2022 ISTAF World Cup

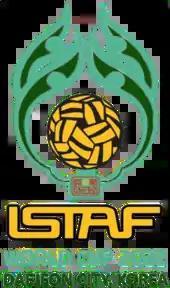

The 2022 ISTAF World Cup was the third edition of the ISTAF World Cup, held from November 25-29, 2022, at the Daejeon Hanbat Sports Complex in Daejeon, South Korea. The tournament was conducted by the International Sepaktakraw Federation (ISTAF) in collaboration with the South Korea Sepak Takraw Association and the Daejeon Metropolitan Sports Association. Originally, the event was scheduled to be held in October 2019 in Goa, India, but was postponed to 2022 due to the COVID-19 pandemic, and the venue was also relocated to Daejeon, South Korea.